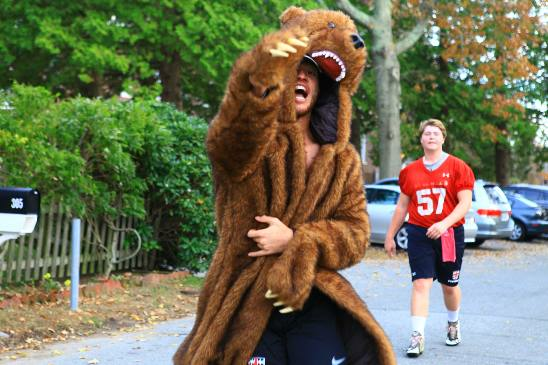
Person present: Yes